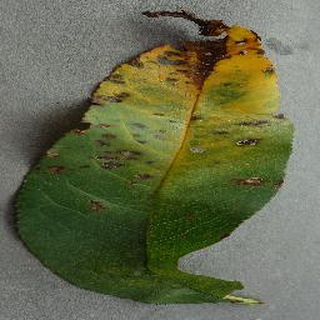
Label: peach_bacterial_spot